Urban planning of Barcelona

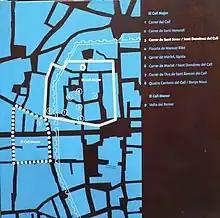
Situation of the Jewish quarter of Barcelona superimposed on the current streets (the square on the right in the center is the Plaça Sant Jaume).

During medieval times Barcelona had a Jewish quarter, the Call, located between the current streets of Ferran, Banys Nous, Palla and Bisbe. Founded in 692, it survived until its destruction in 1391 in a xenophobic assault. It was separated from the rest of the city by a wall, and had two synagogues (Mayor, now a museum, and Menor, now the parish church of Sant Jaume), baths, schools and hospitals.